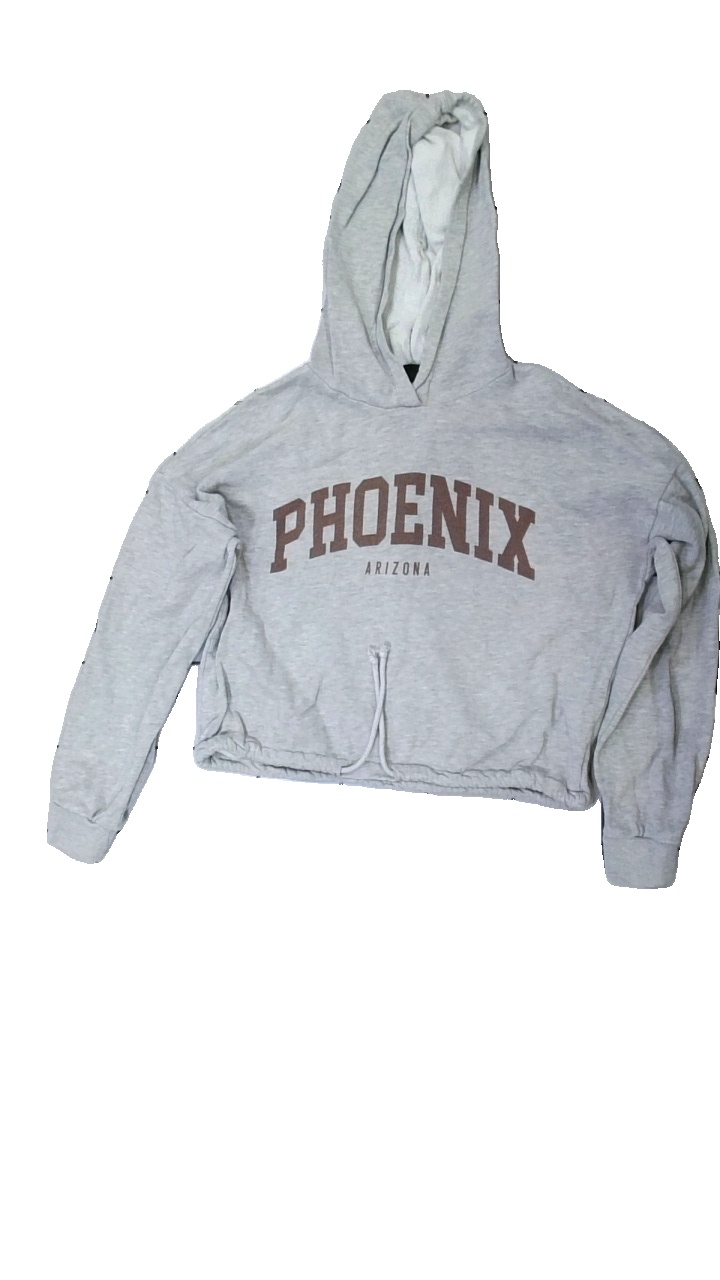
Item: Hoodie (Ladies)
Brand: Gina Tricot
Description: grå  croppad hoodie med text fram
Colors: Grey, Brown
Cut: Cropped
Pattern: Other
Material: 100% cotton
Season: All
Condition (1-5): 5
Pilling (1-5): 5
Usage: Reuse
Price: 50-100